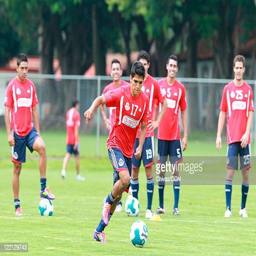
footballer during a training session